Aziz Beishenaliev

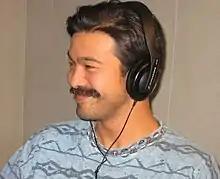
Aziz Beishenaliev 14.8.2006 Praga

Aziz Bolotovich Beishenaliev (Russian: Бейшеналиев Азиз Болотович) is a Kyrgyz actor from Kyrgyzstan. He was born on March 15, 1971. His father, Bolot Beishenaliev, is regarded as a prominent Kyrgyz film actor born in Kyrgyzstan.